Korg Triton

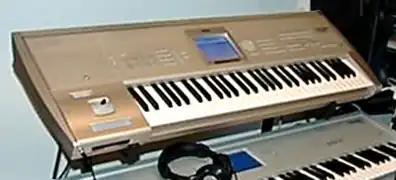
Korg Triton Studio 61 Keys

The Korg Triton line is considered the direct descendant of the earlier Korg Trinity line of workstations. The two ranges are aesthetically and functionally very similar. The Triton "Classic" followed the Trinity's naming conventions of the Pro and Pro X being designated to models featuring 76 and 88 keys respectively (that naming system actually started with previous 01/w series, also available with 61 keys (base and -FD models), 76 (01/wPro) and 88 (01/wProX).